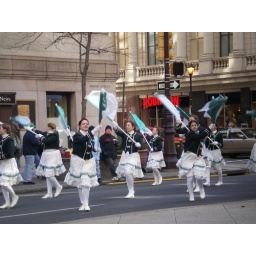
Ladies dressed in white and green